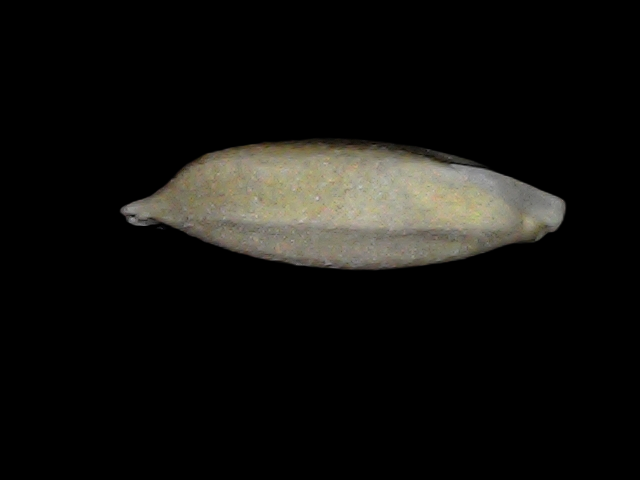
Rice variety: Bd34